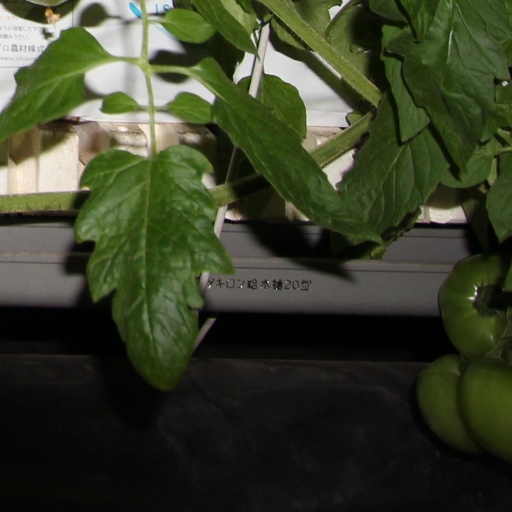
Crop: tomato